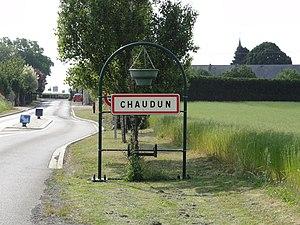
Chaudun est une commune française située dans le département de l'Aisne, en région Hauts-de-France.